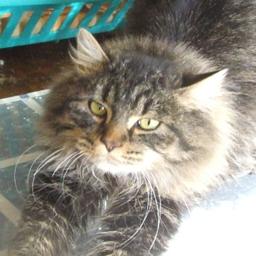
Animal: cats